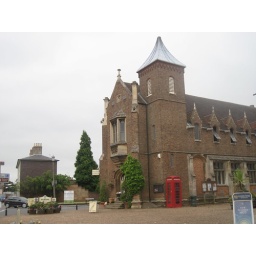
An old church, now an Antique shoppe with an old telephone box (not the TARDIS, not blue) in Woburn.